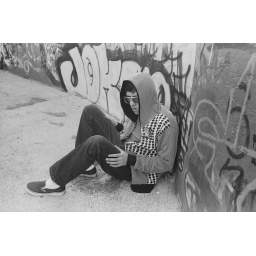
nate sitting by wall 2